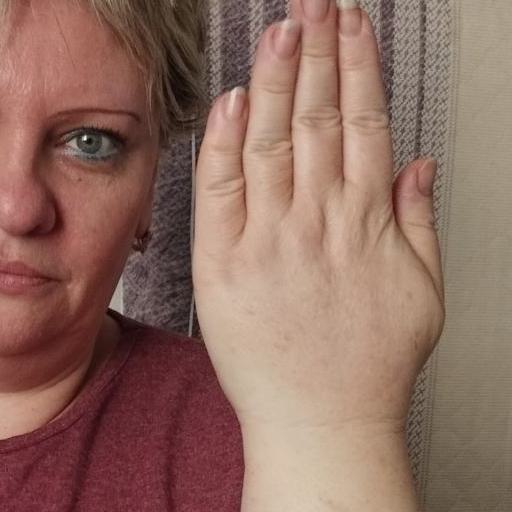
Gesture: stop_inverted